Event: Nepal Earthquake
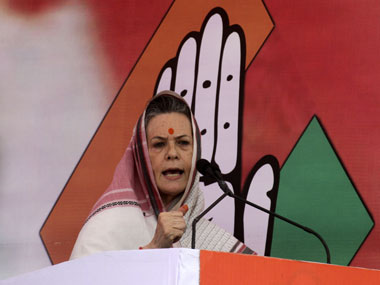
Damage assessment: no_damage